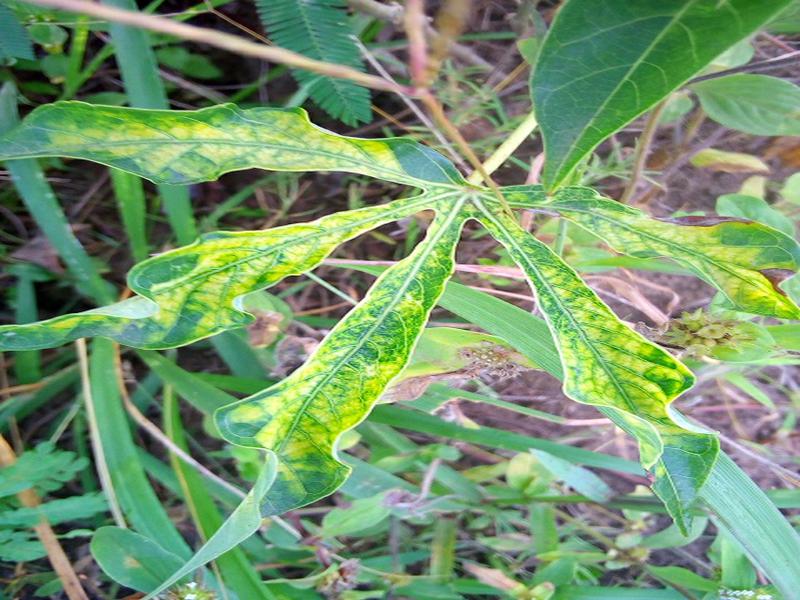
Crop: cassava
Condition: mosaic_disease